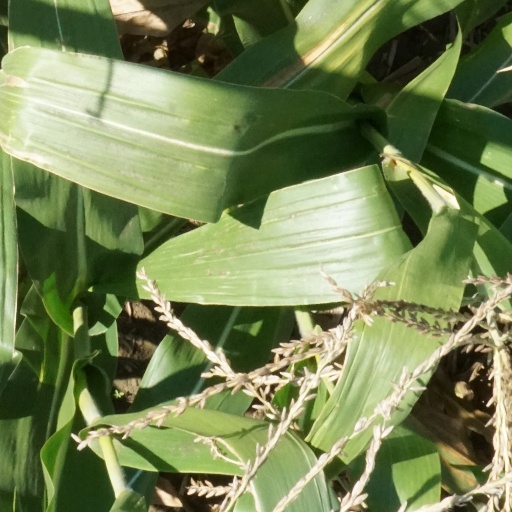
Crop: maize; corn